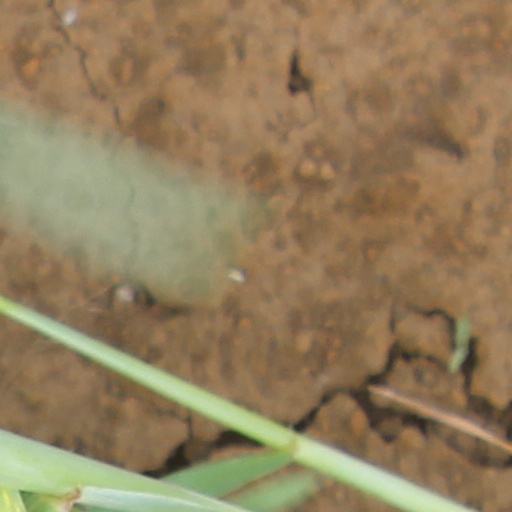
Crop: wheat